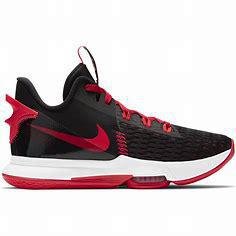
Brand: Nike
Model: Lebron Witness 7